Saint Alban

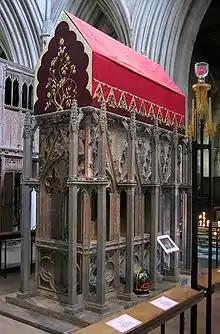
Shrine of Saint Alban in St Albans Cathedral

The ' was long regarded as the earliest source for the martyr Alban, but recent research by Richard Sharpe has suggested the earliest version of the ' (the official story of the saint's martyrdom) may be even earlier (see below and Sources). Wood's argument was based partly on the idea that the name "Albanus" is suggestive of Albion as the oldest name for Britain, but for him, the name Alban suggested simply 'the man from Albion' rather than an actual 'personification' of the island and its people. It is, in any case, a part of what suggested to Wood that "it is Germanus who gives Alban a name". That, in turn, encouraged him in his conclusion: